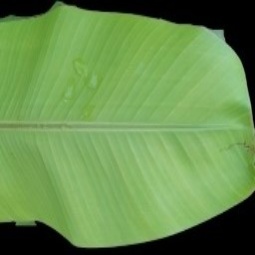
Label: Healthy